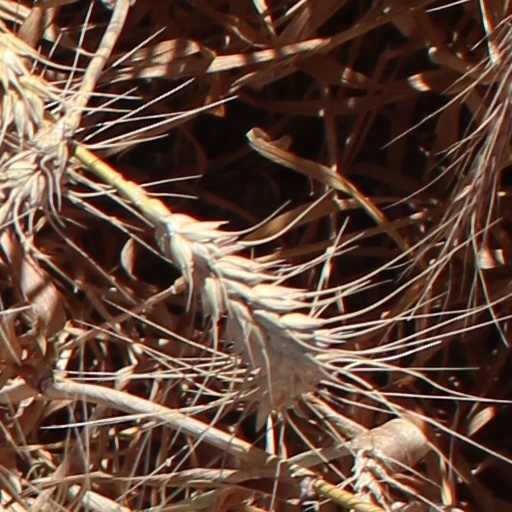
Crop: wheat